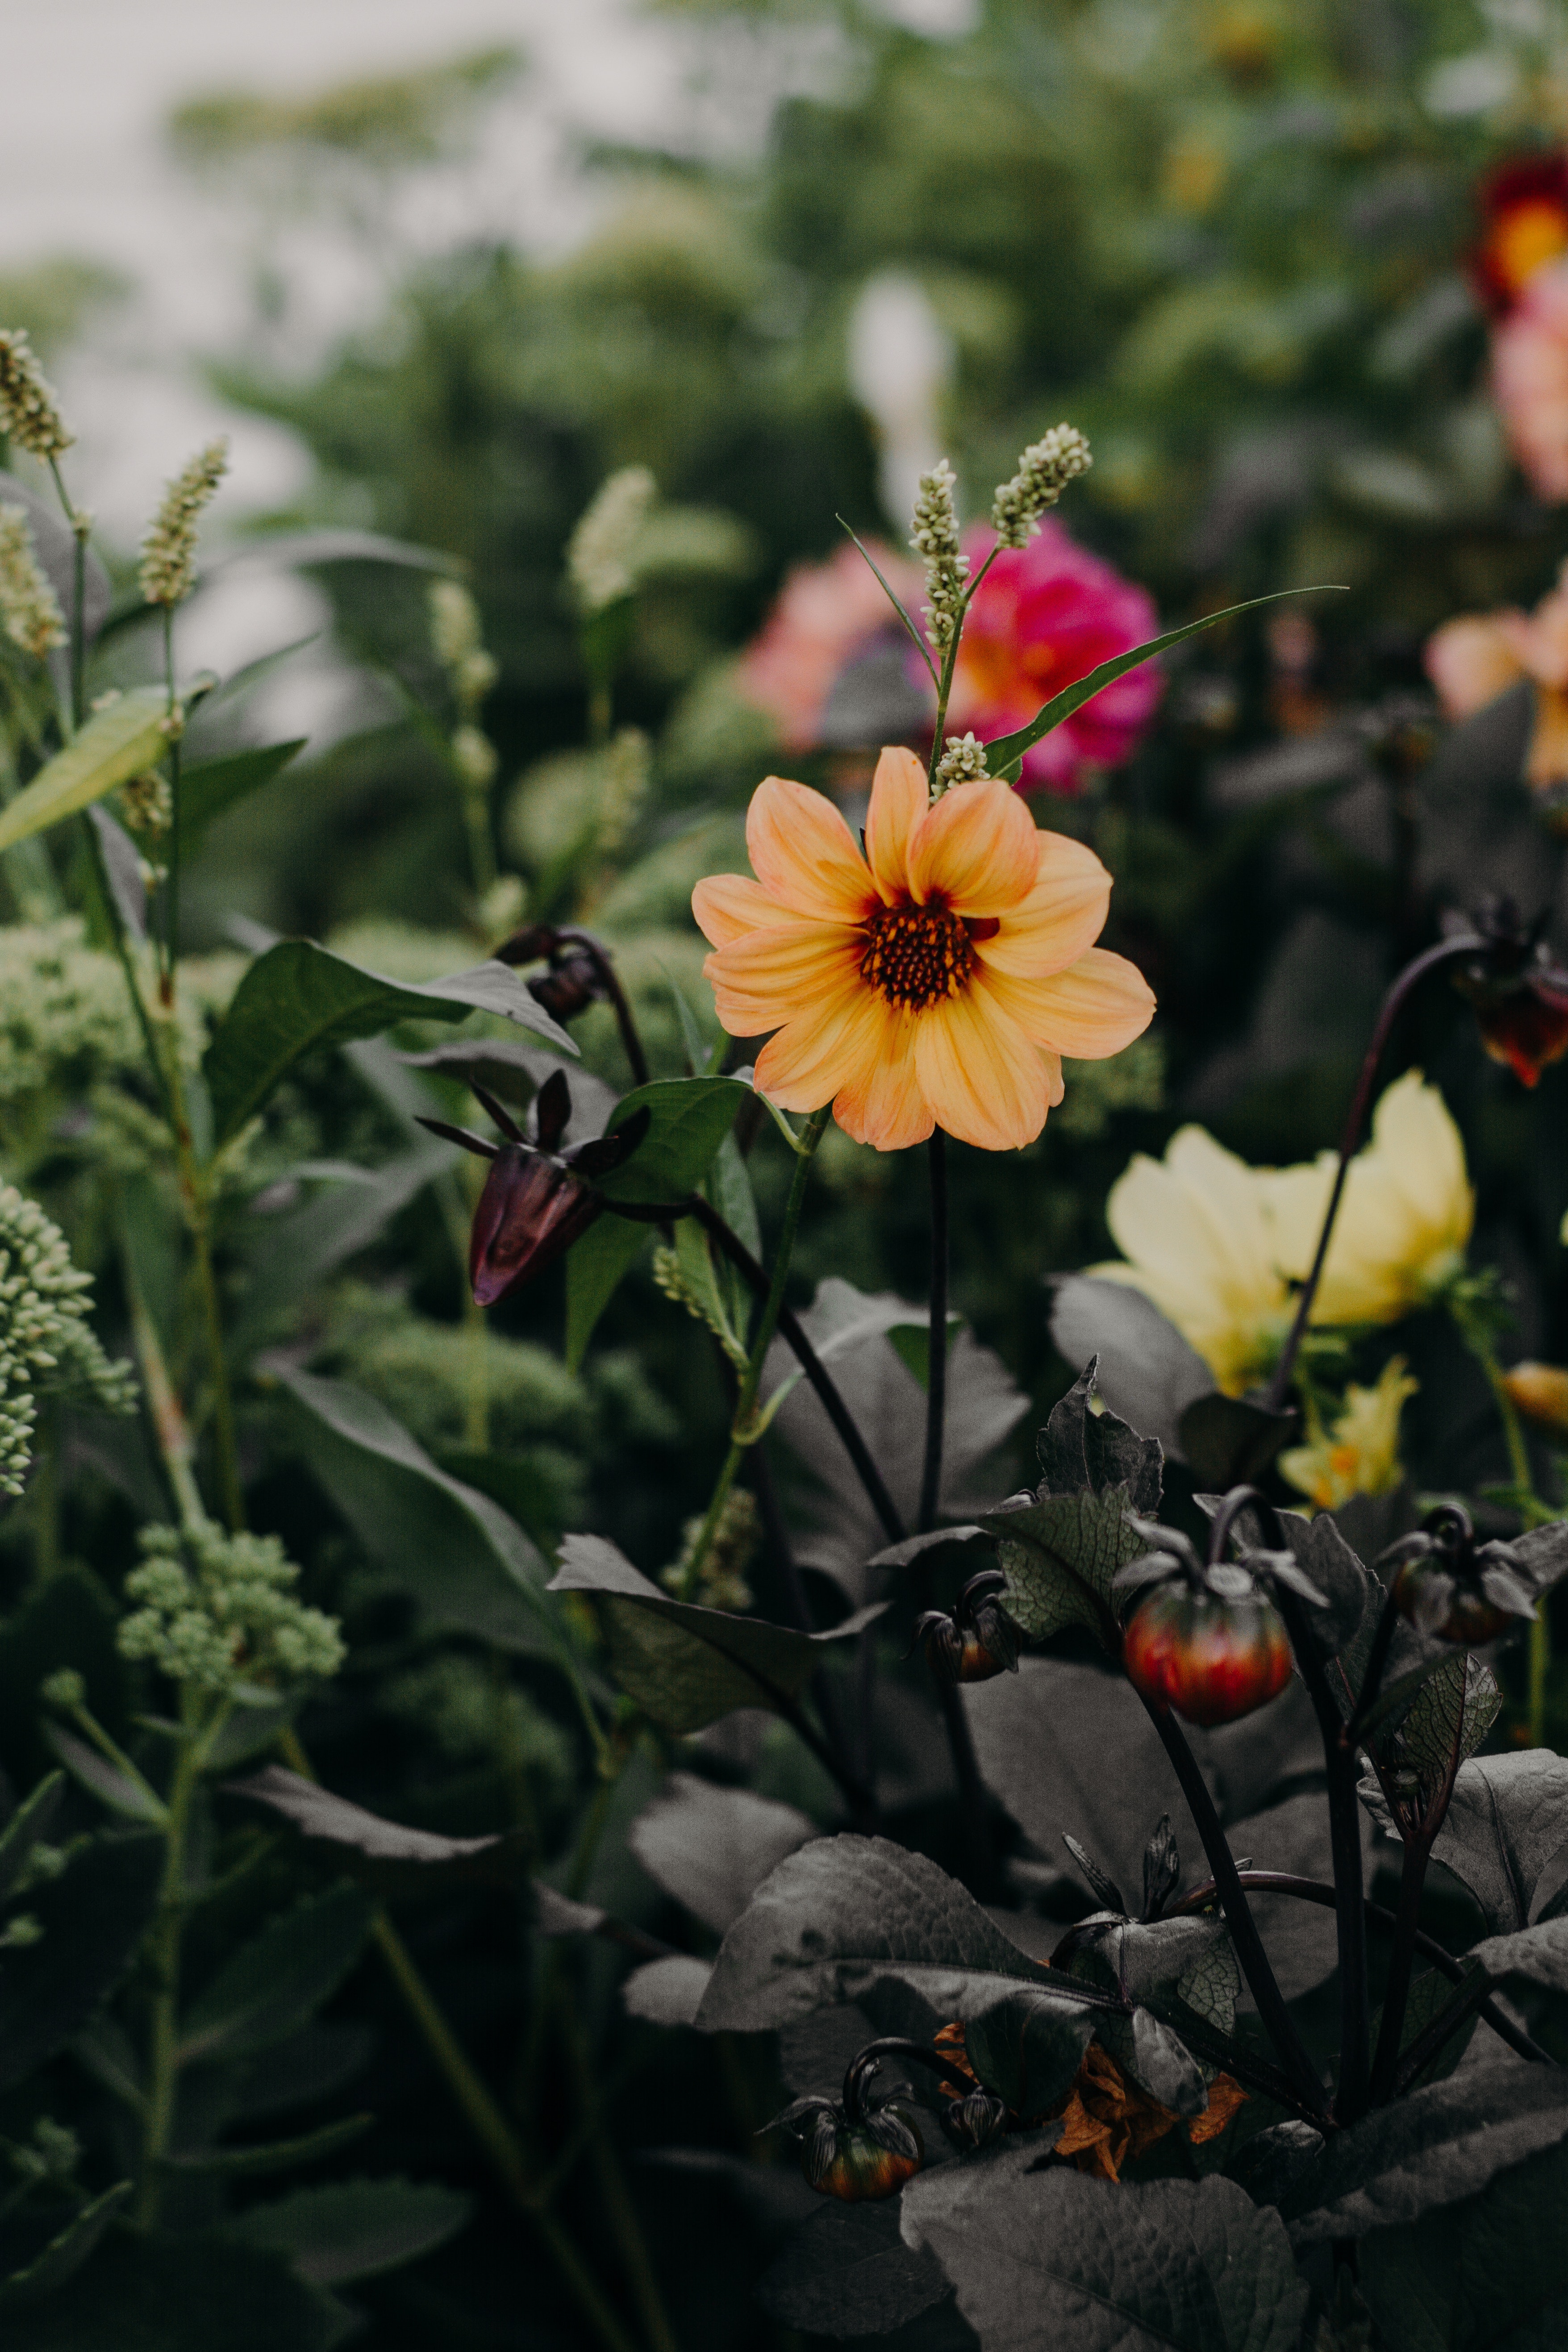
flower, flowering plant, petal, plant, yellow, botany, wildflower, spring, daisy family, sulfur cosmos, annual plant, garden, plant stem, wallflower, shrub, malvales, coneflower, perennial plant